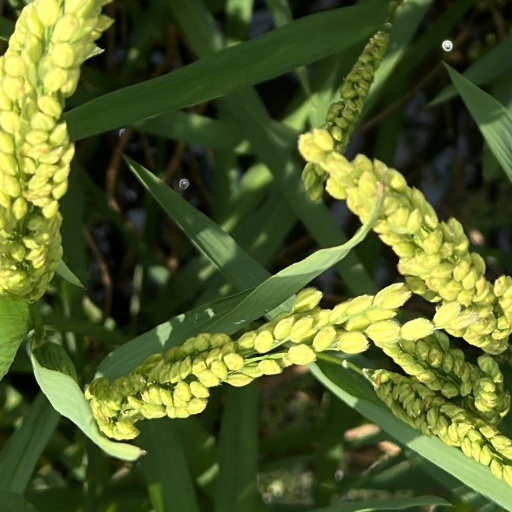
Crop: rice